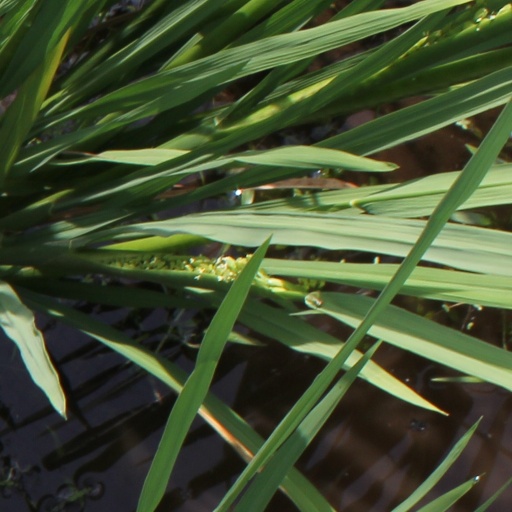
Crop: rice